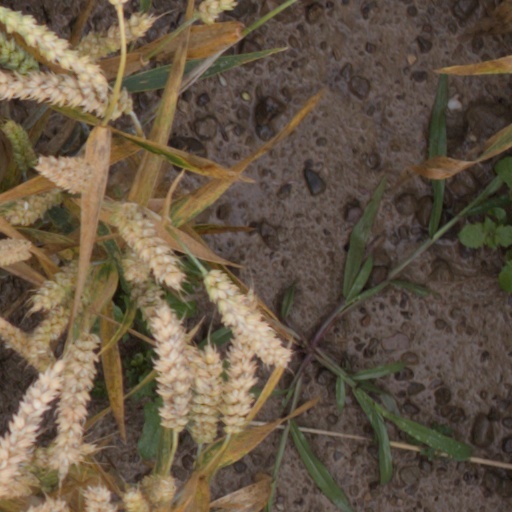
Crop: wheat